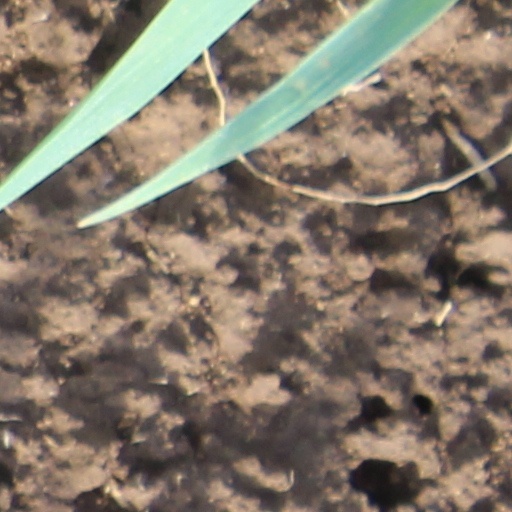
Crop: wheat